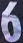
Number: 6